Sodium Reactor Experiment

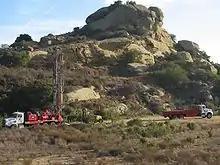
Drilling and flatbed trucks and an all-terrain vehicle

As a result of the incident, changes were made to the Sodium Reactor Experiment. Tetralin was eliminated, the sodium system was modified, the wash-cell cleaning process used steam instead of water, instrumentation was improved and the fuel-element geometry was modified. In September 1960, following recovery and cleanup operations, the Sodium Reactor Experiment began operation with a new reactor core. At the time of the July 1959 incident, the Sodium Reactor Experiment had operated for 10,344 hours. After the repairs were made and a new core loaded, the Sodium Reactor Experiment operated for an additional 26,716 hours and generated a total of 37 GWh of electricity.